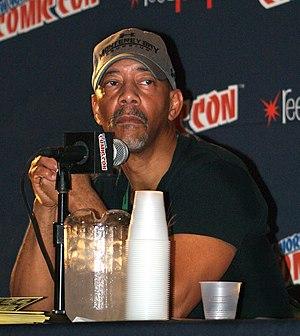
Denys Cowan, né le 30 janvier 1961 est un dessinateur de comics américain.